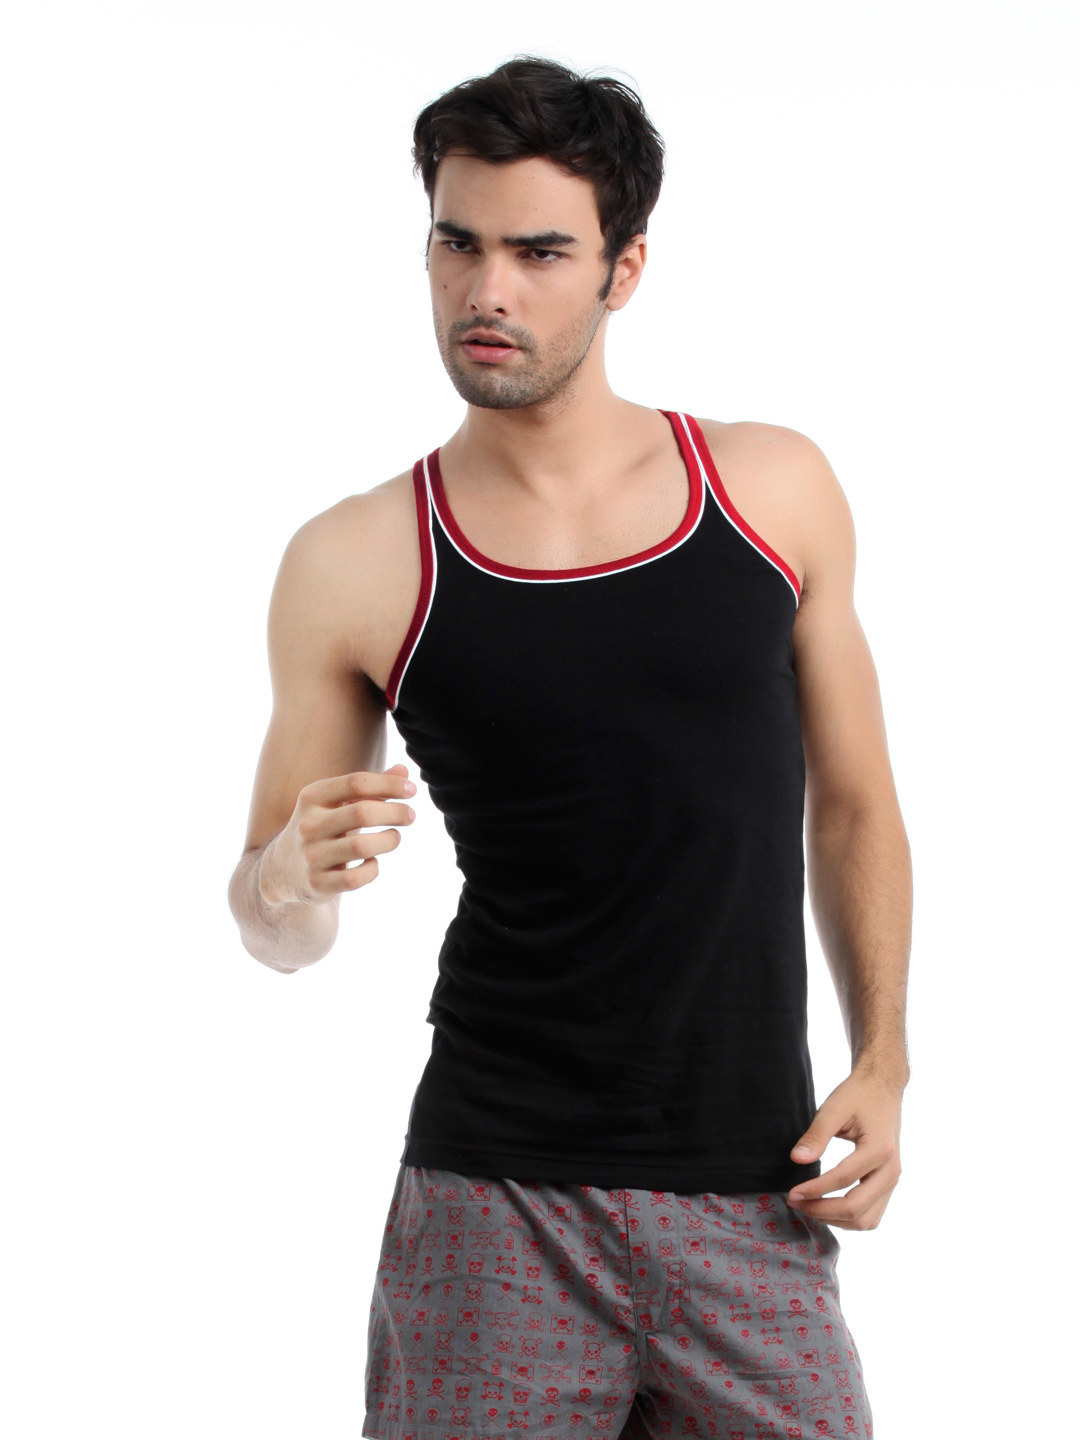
Chromozome Men Black Innerwear Vest
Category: Apparel / Innerwear / Innerwear Vests
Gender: Men
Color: Black
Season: Winter 2016
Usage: Casual